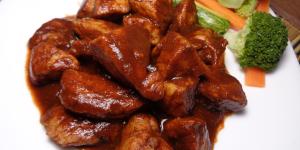
lomo enchilado con guajillo